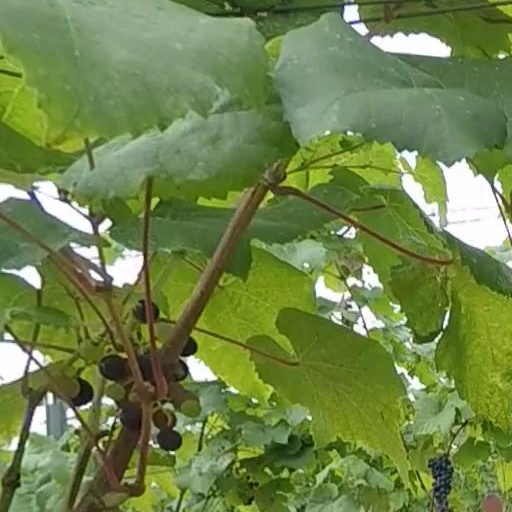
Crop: grape